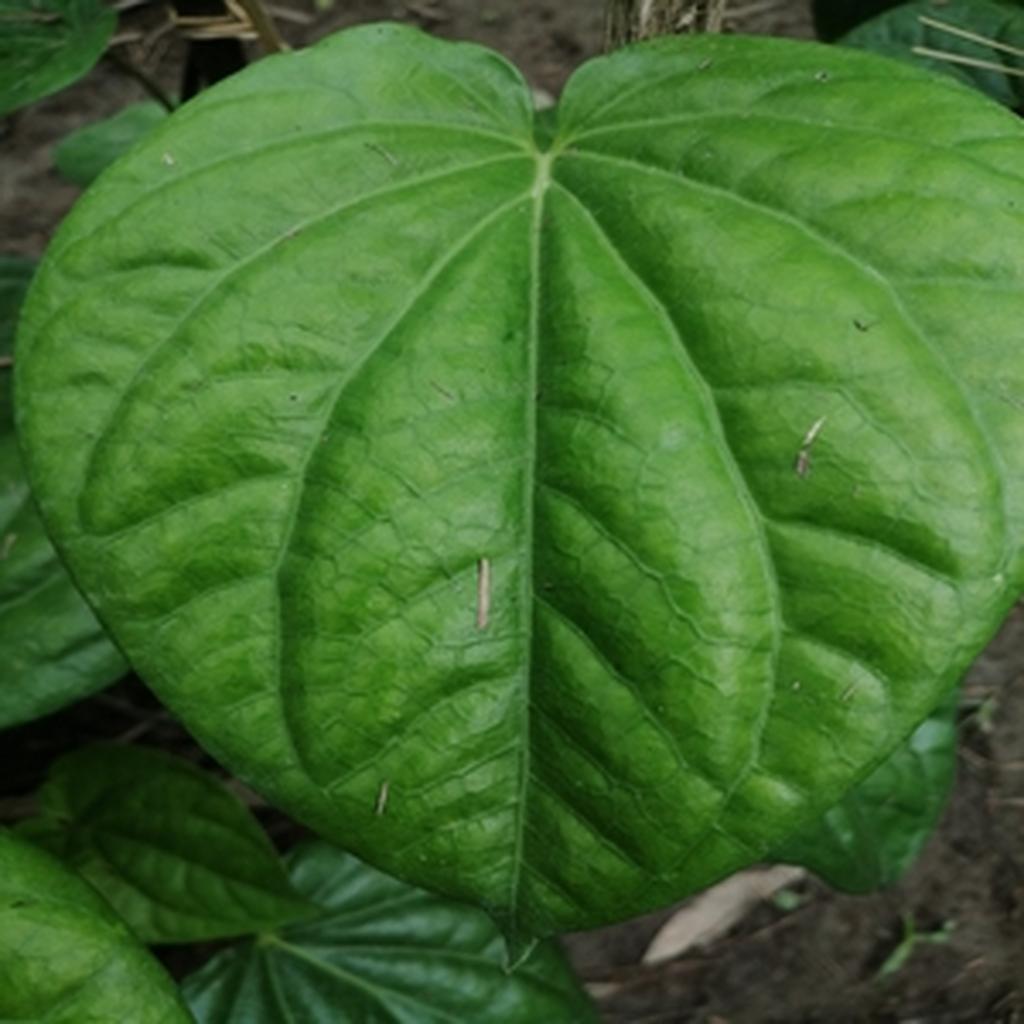
Label: Healthy_Leaf